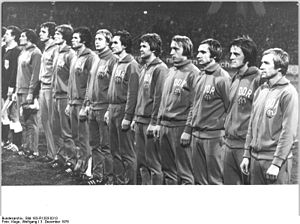
DDR's fodboldlandshold / Historie
DDR's fodboldlandshold i 1976 før en landskamp i Dresden mod Tyrkiet.
DDR's fodboldlandshold var et hold under Deutschen Fußball-Verbandes, udvalgt blandt alle herre-fodboldspillere i DDR til at repræsentere DDR i internationale fodboldturneringer arrangeret af FIFA og UEFA samt i venskabskampe mod andre nationale fodboldforbunds udvalgte hold.